AO Cassiopeiae

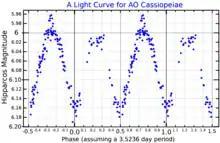
A light curve for AO Cassiopeiae, plotted from "Hipparcos" data

The AO Cas system is an eclipsing binary with a period of roughly 3.5 days, with the apparent magnitude ranging between 6.07 and 6.24. Stars of this brightness are generally just visible to the unaided eye in dark skies in semirural locations. The component stars are so close to each other they are ellipsoidal (egg-shaped). AO Cas is considered a contact binary, with both stars at or near their Roche lobes.